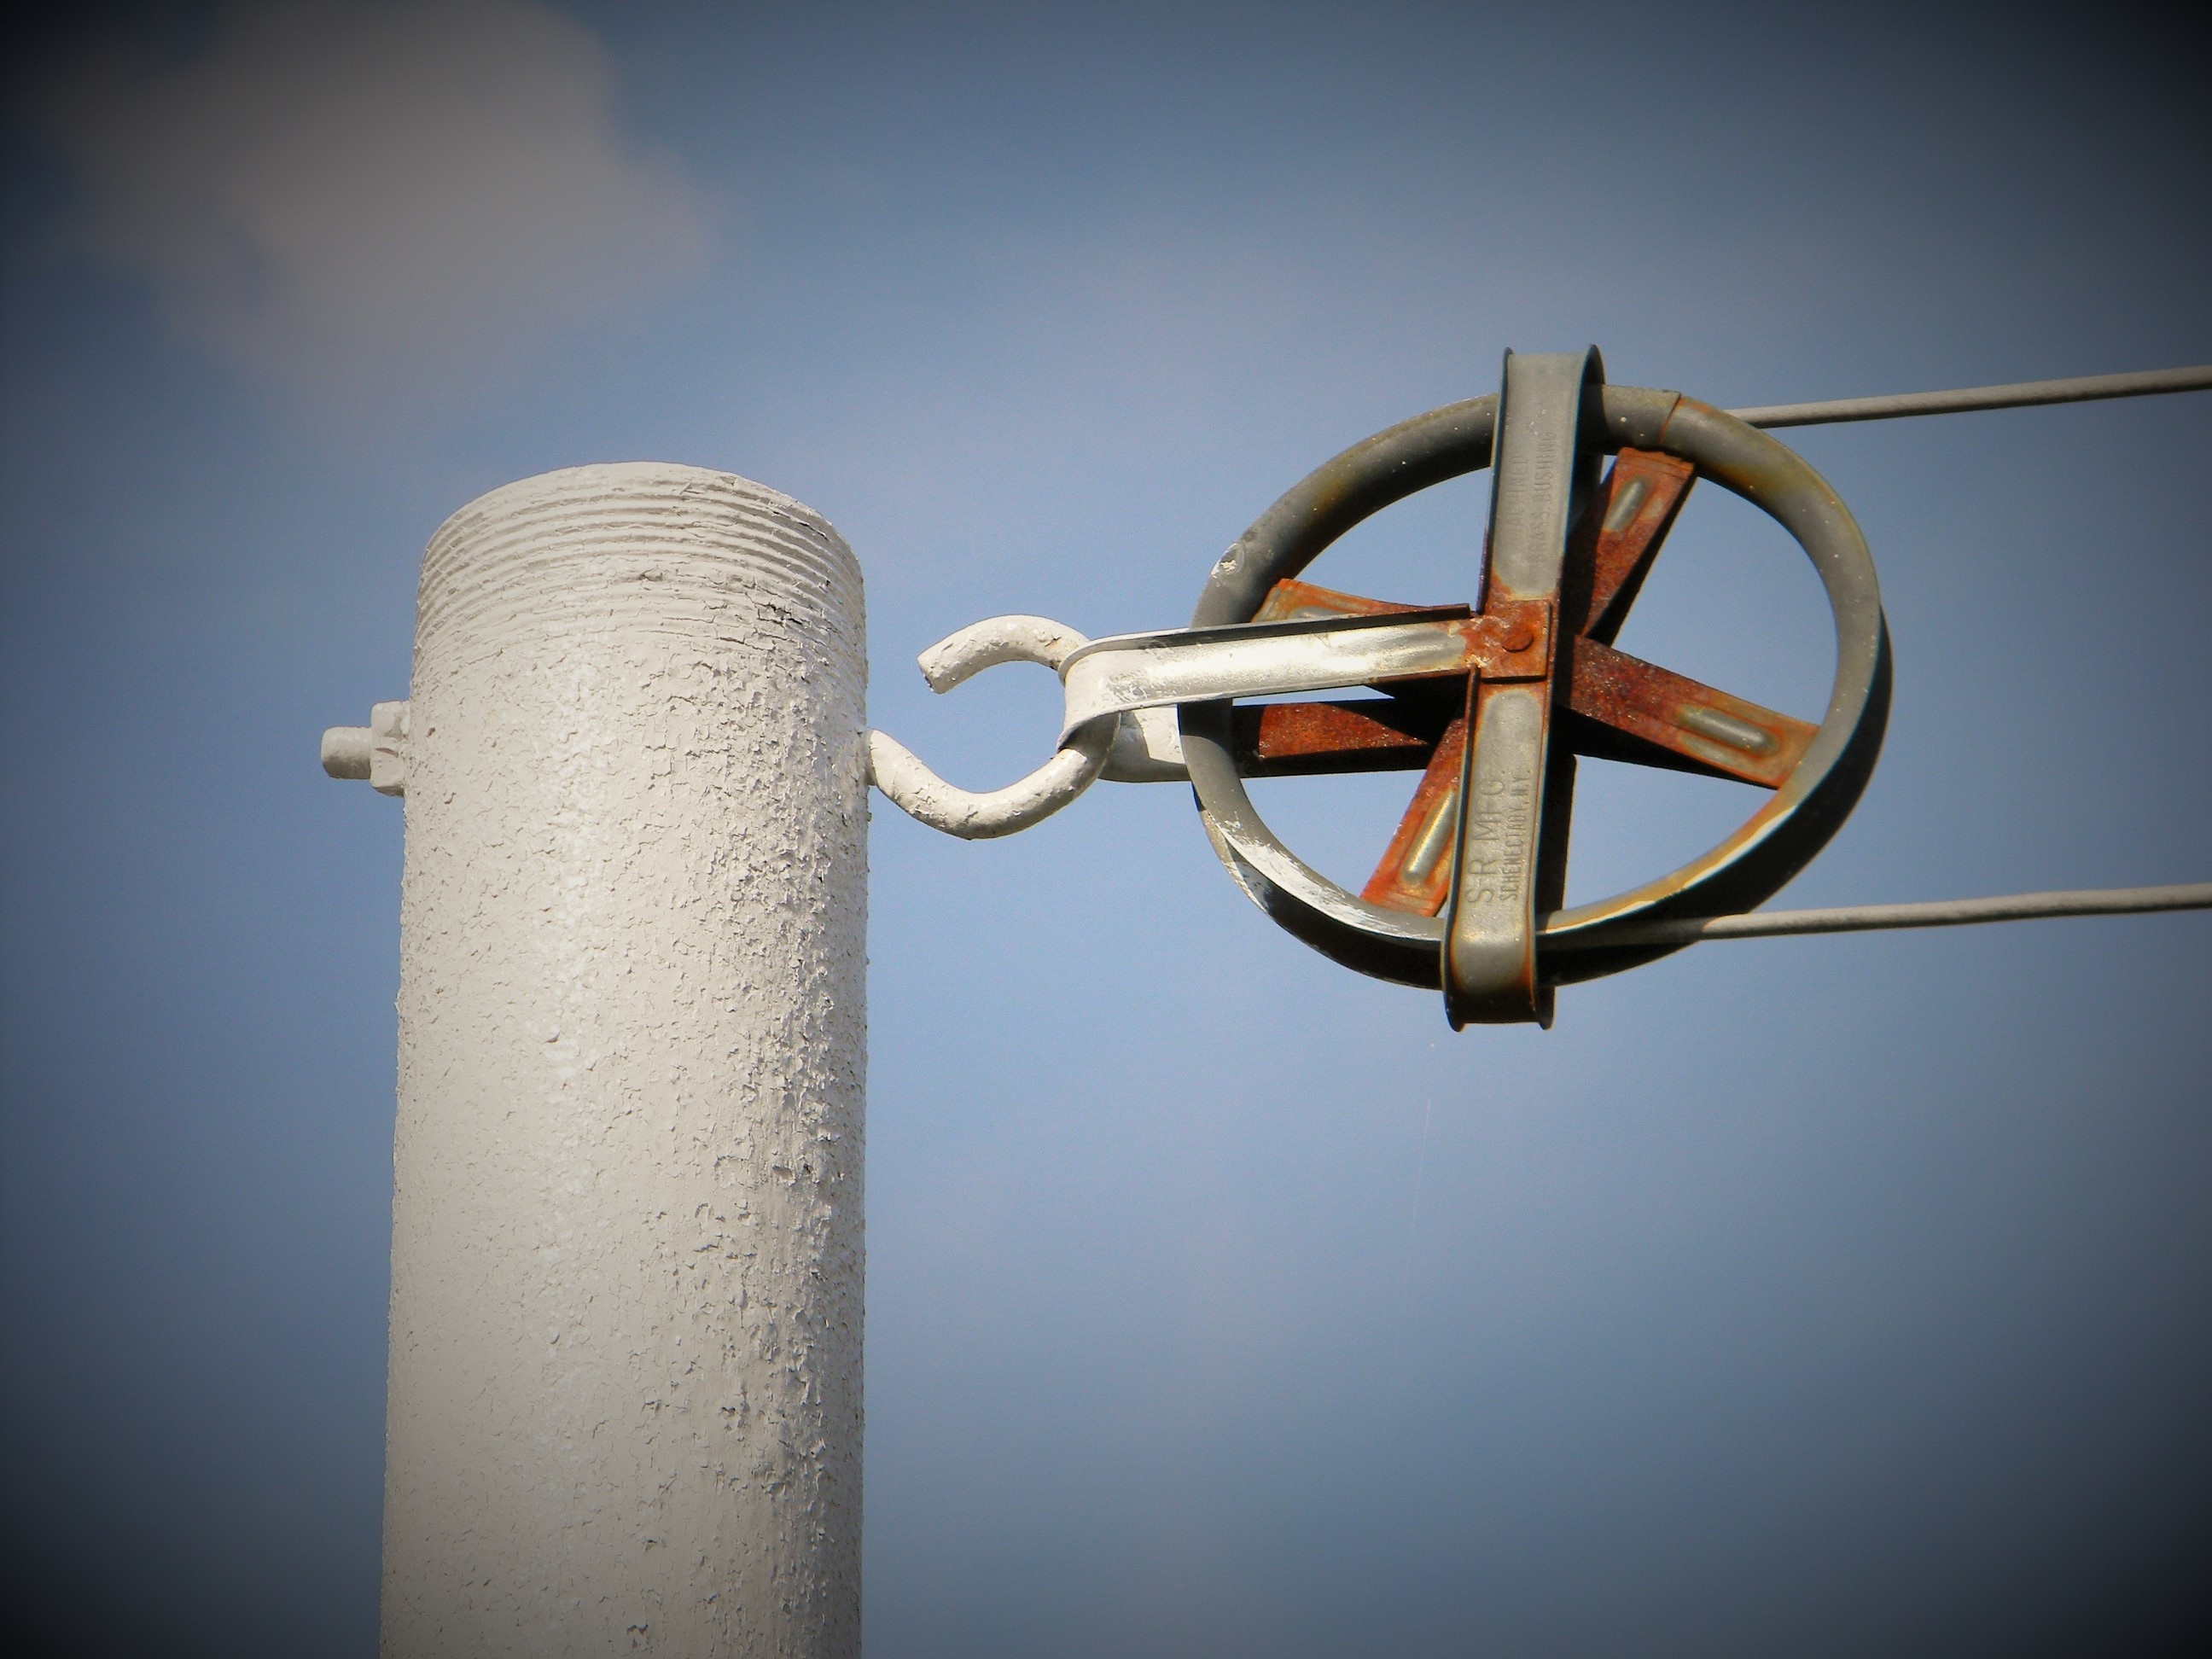
light, wheel, lighting, close up, shape, macro photography